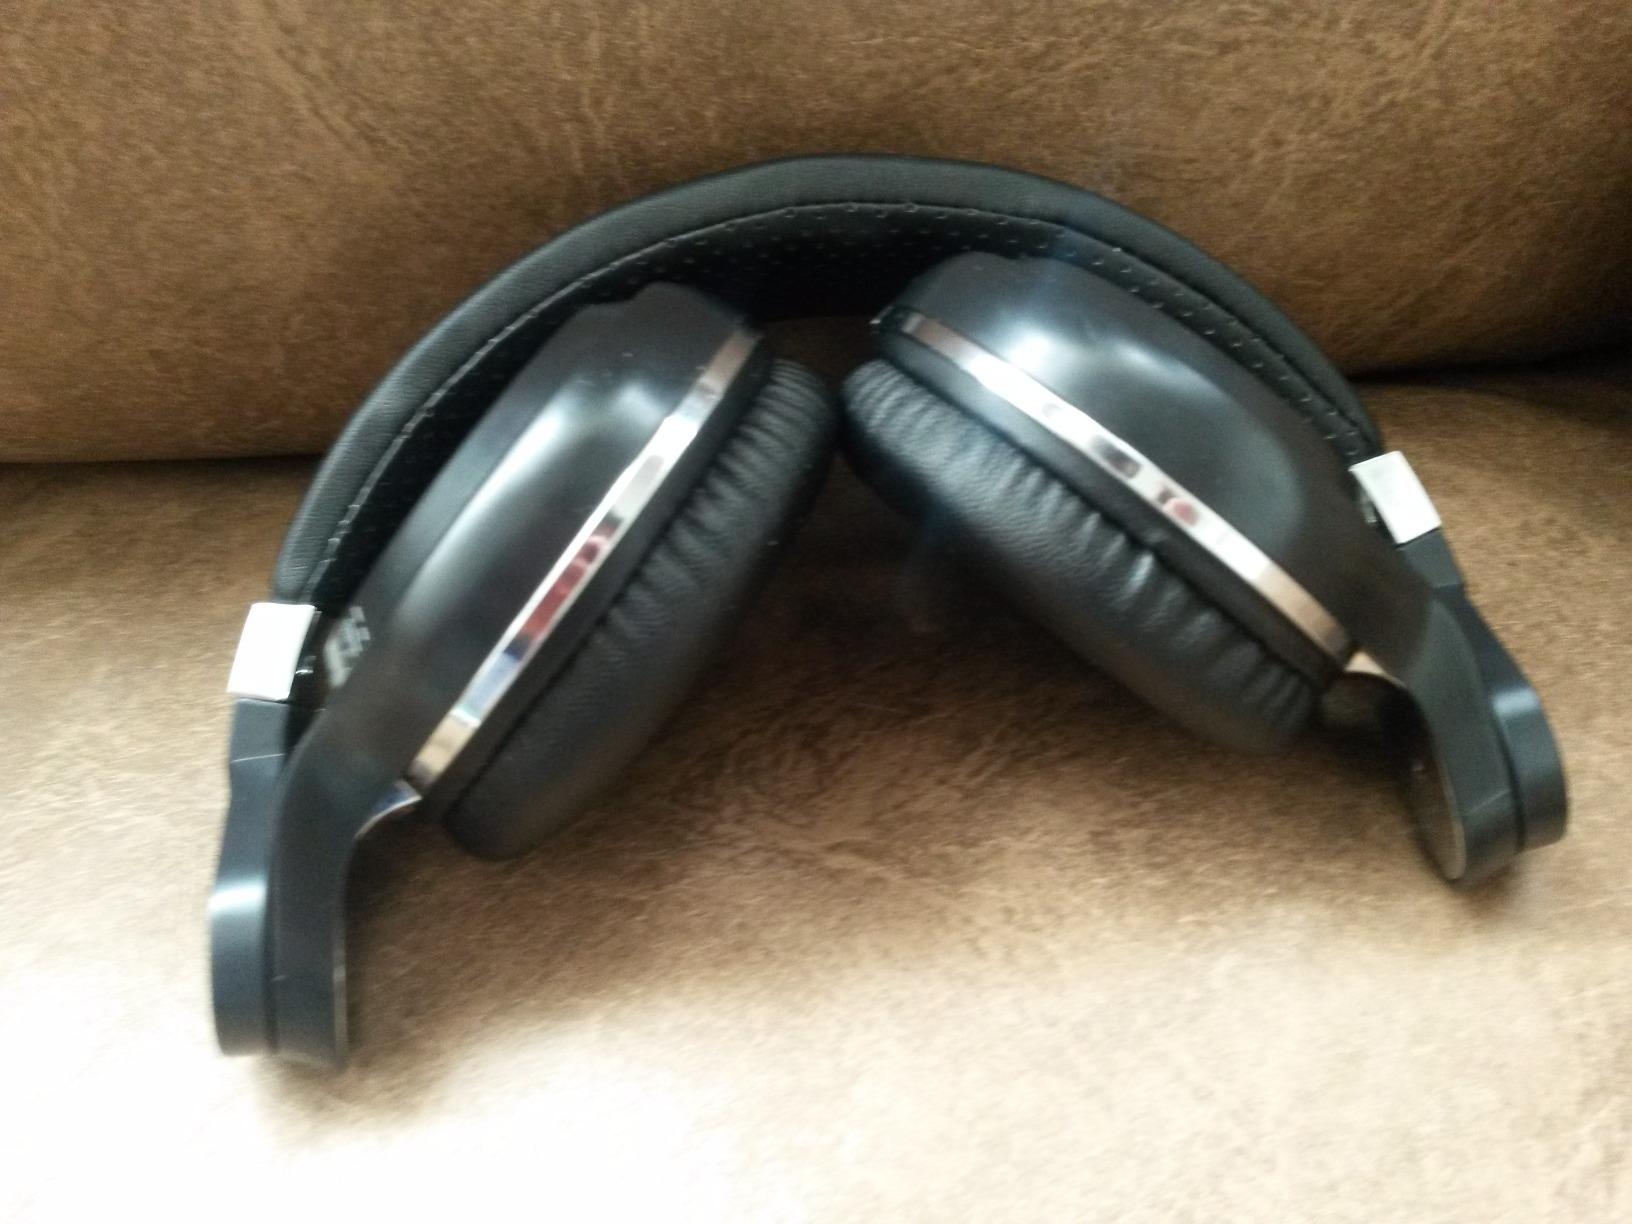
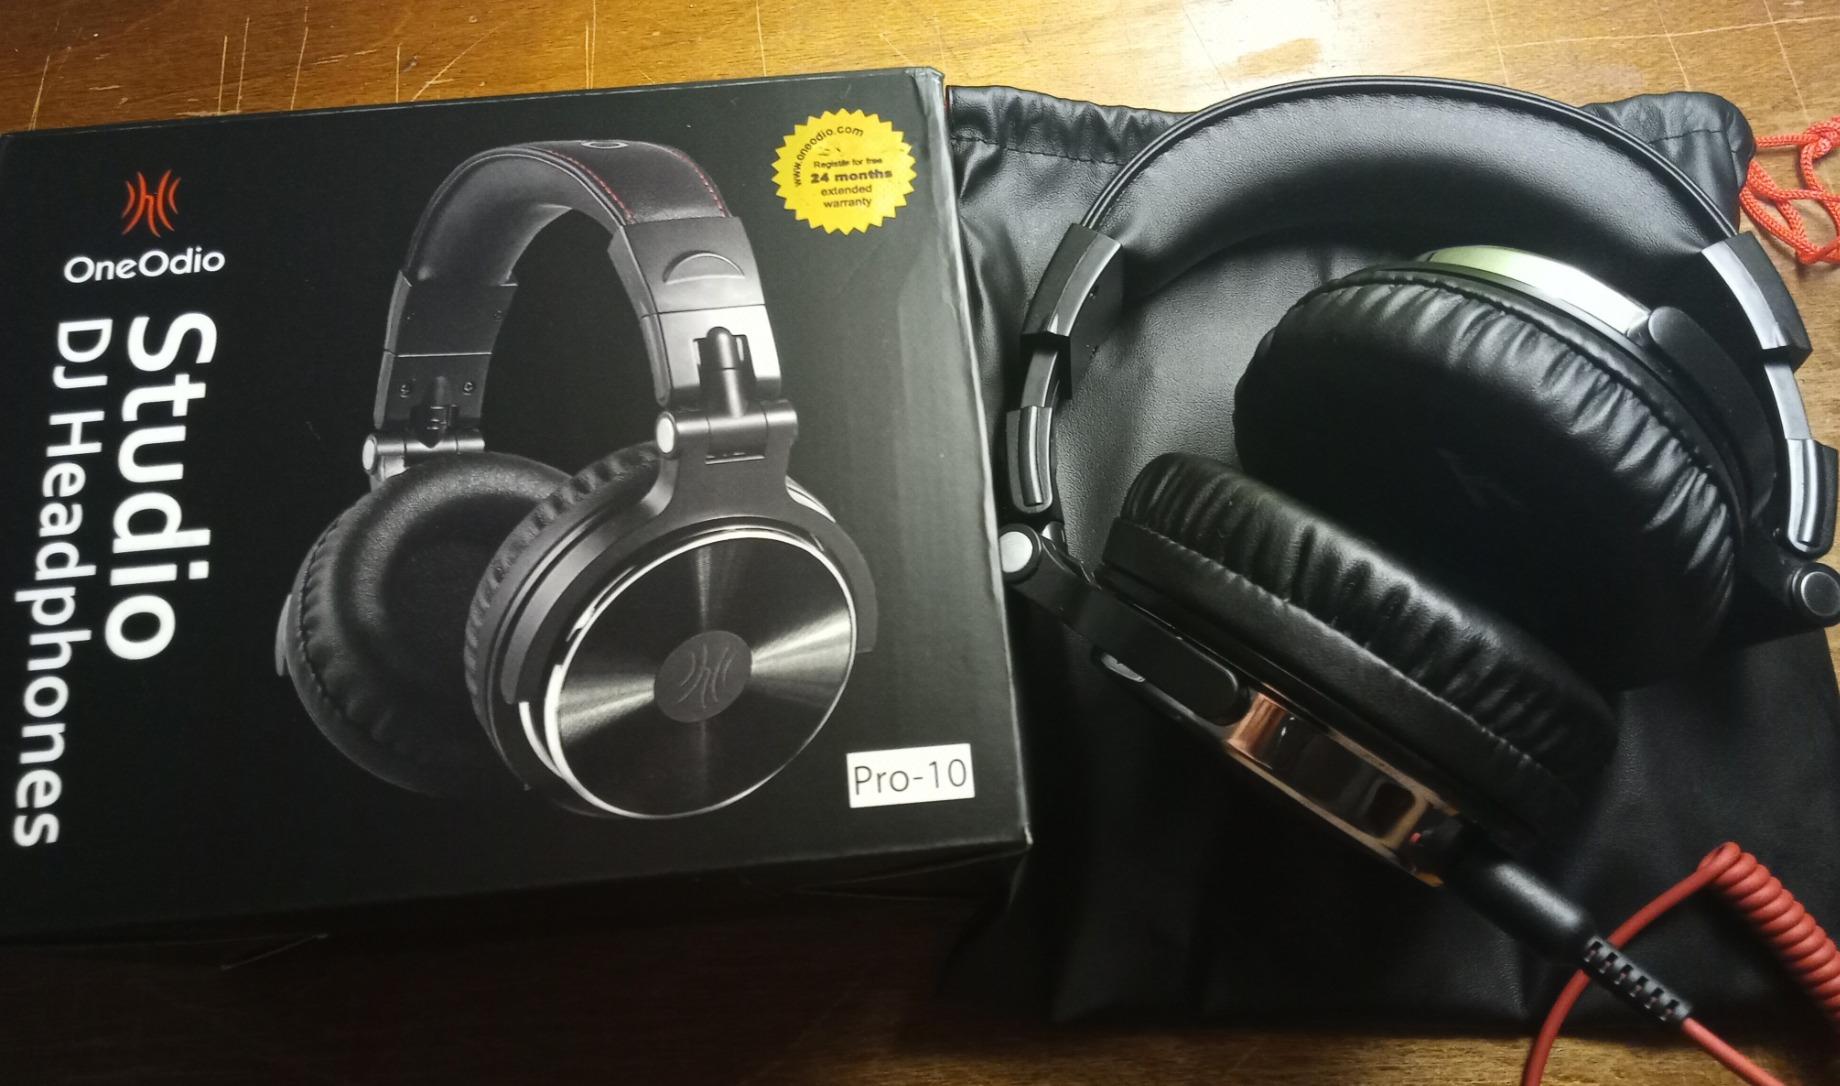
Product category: headphones
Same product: no